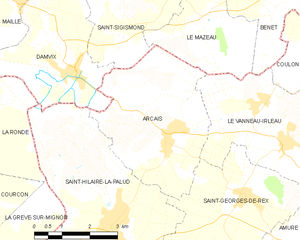
Carte des communes françaises Arçais